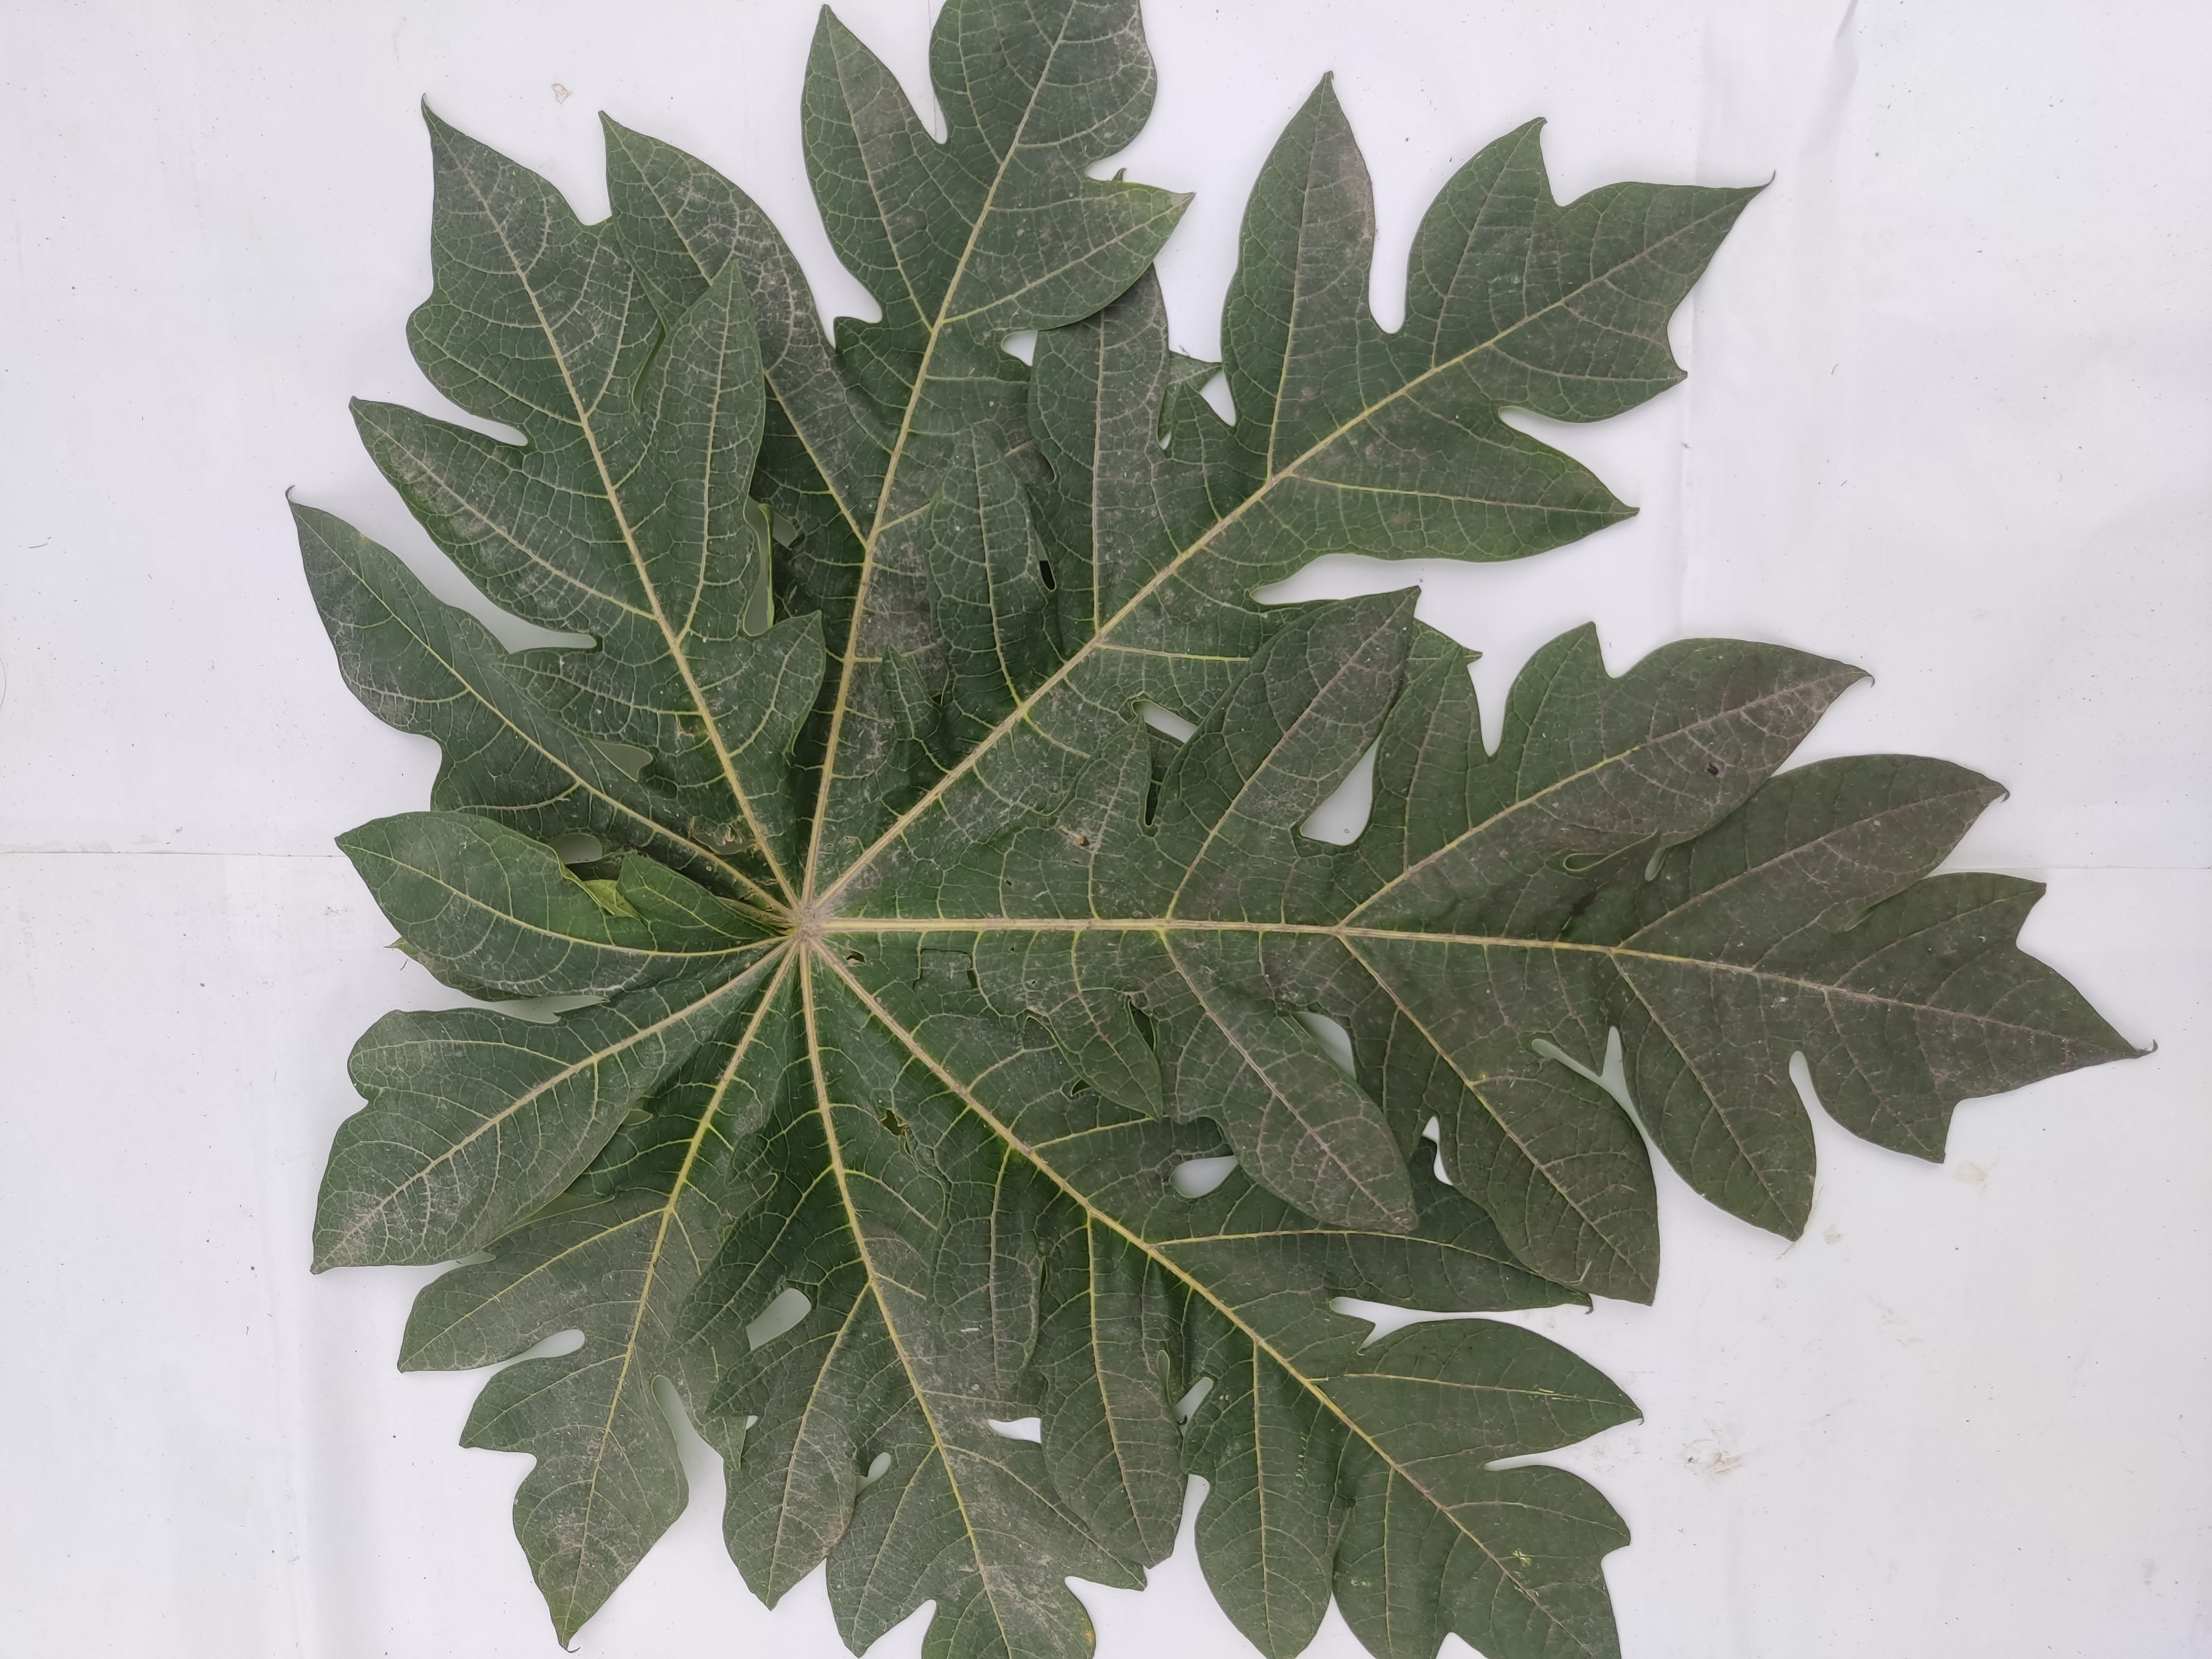
Label: Healthy Leaf